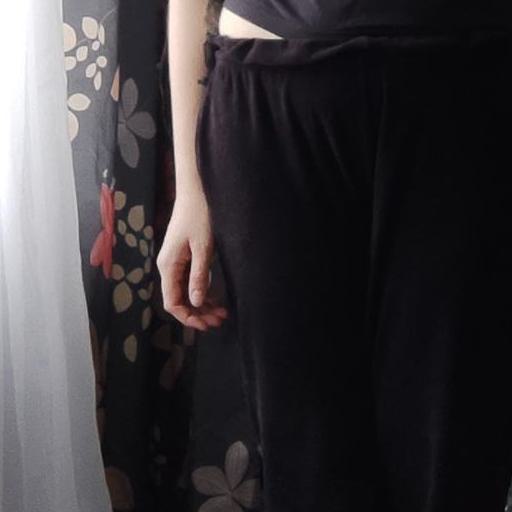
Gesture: no_gesture